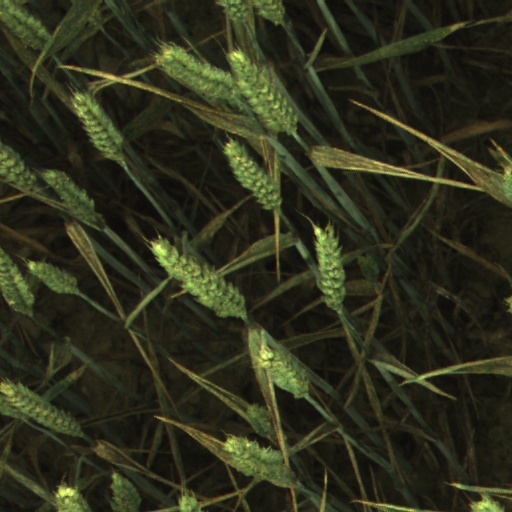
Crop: wheat